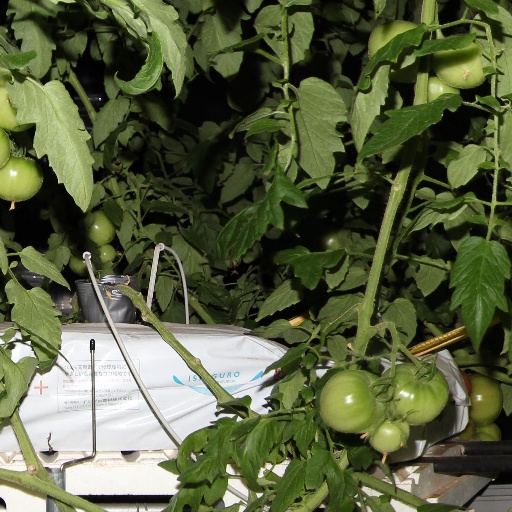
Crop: tomato